Shaina NC

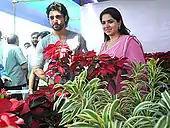
Farhan Akhtar and Shaina NC at tree planting event arranged by Shaina's NGO 'I Love Mumbai' in Jan 2012

Shaina is a staunch supporter of the Women's Reservation Bill which proposes 33% reserved seats for women in the Lower House of the Parliament of India and all state legislative assemblies. While women including Sonia Gandhi and Pratibha Patil have held important posts in politics, Shaina says this is not enough and is sheer tokenism. She feels that when more women are in power in government, they will prove their ability and potential. Shaina advocates education for all women and the right to live a dignified life in society as basic rights. Women face gender-based harassment in India and she says that it is not due to overlegislation but under administration. If laws are implemented in their spirit, and culprits are punished swiftly, she feels that crime against women in India will decrease.